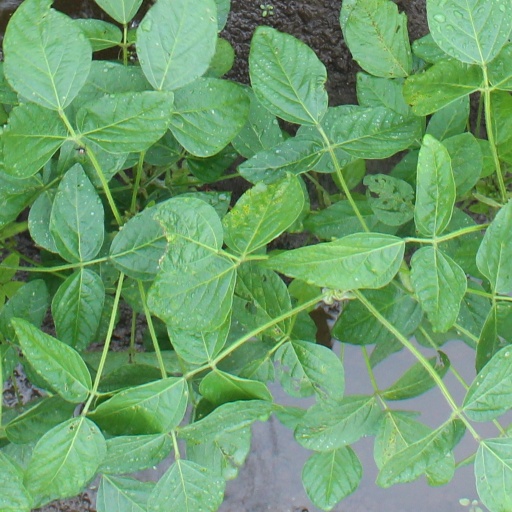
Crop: soybean